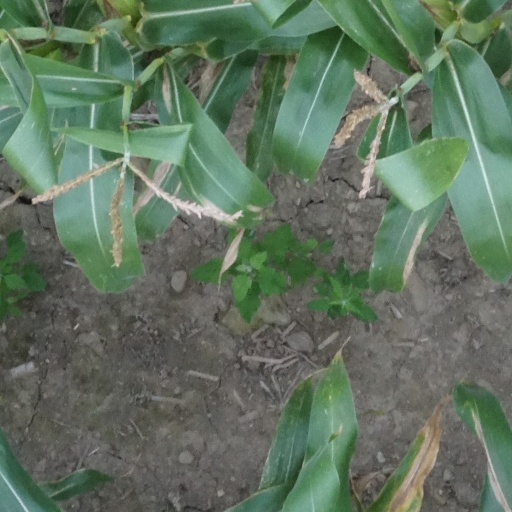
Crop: maize; corn